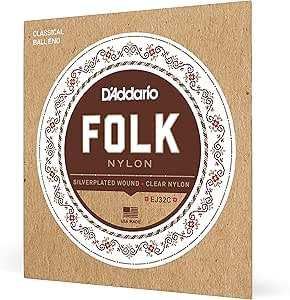
D'ADDARIO FOLK NYLON CLEAR NYLON CLASSICAL STRINGS  BALL END
D'addario folk clear nylon classical ball end guitar strings EJ32C
Brand: D'Addario
Category: Arts & Entertainment > Hobbies & Creative Arts > Musical Instrument & Orchestra Accessories > String Instrument Accessories > Guitar Accessories > Guitar Strings > Classical Guitar Strings